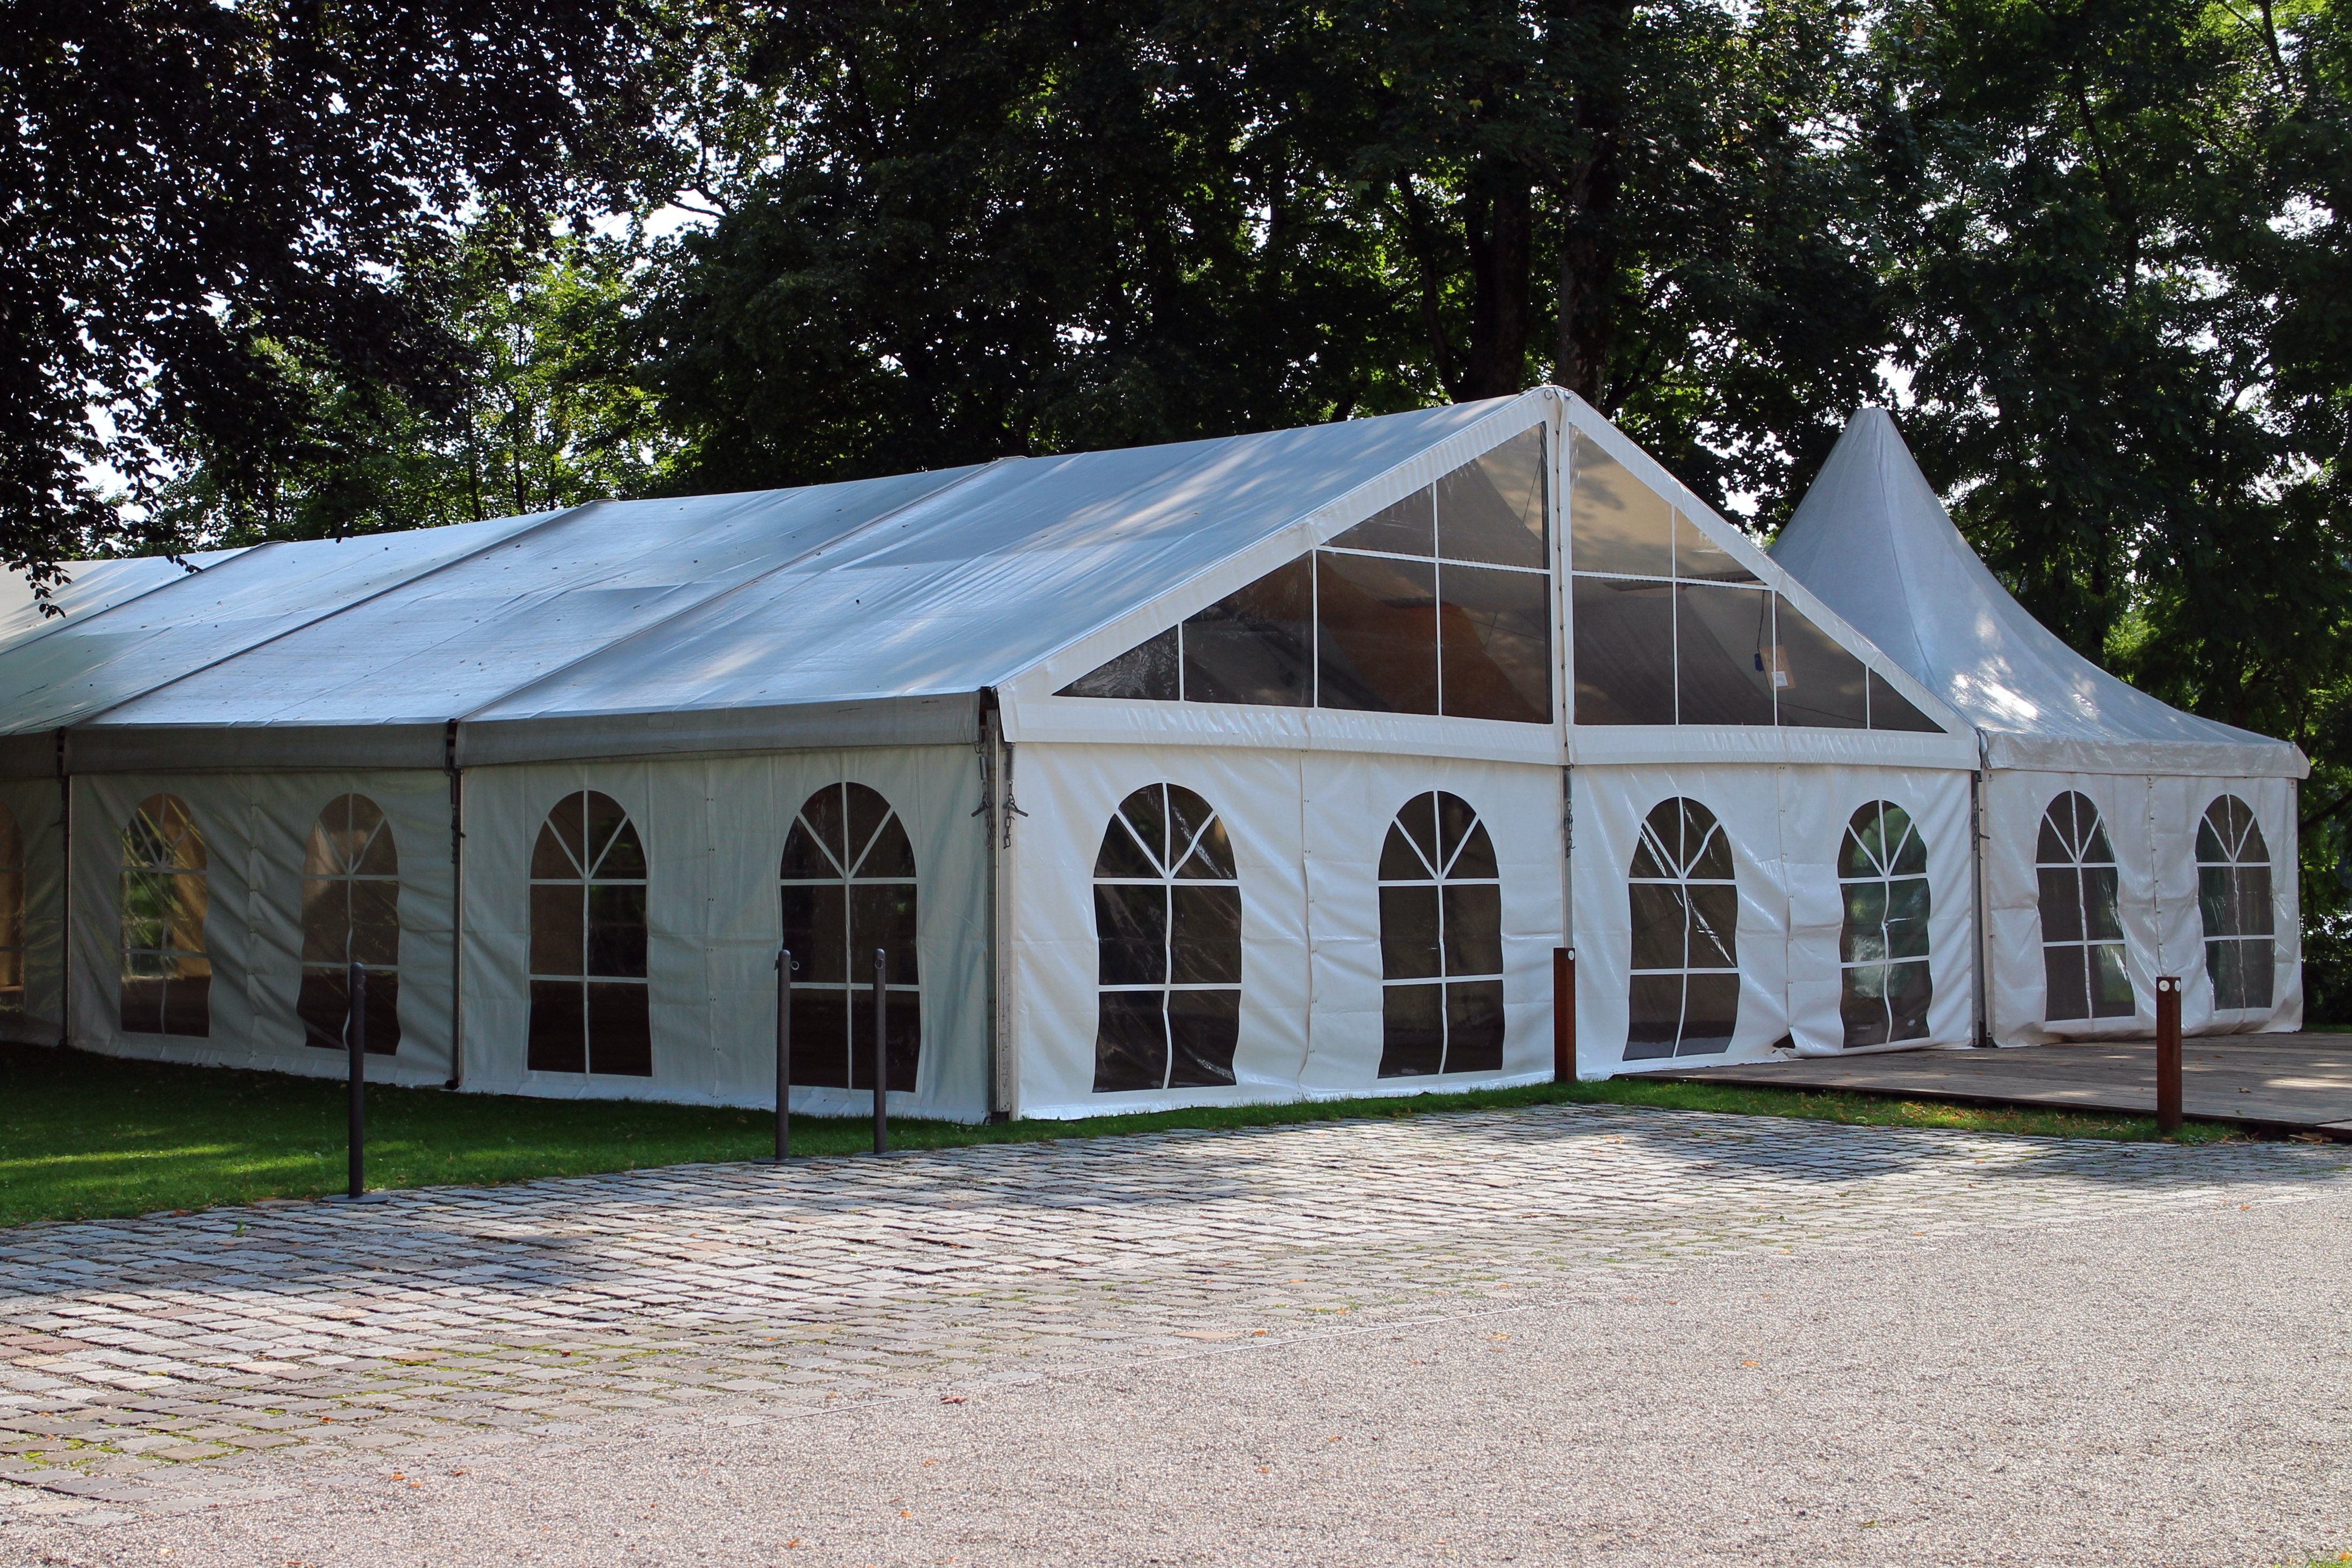
building, celebration, canopy, hall, cottage, tent, pavilion, event, dome, exhibition, fair, marquee, beer tent, weather protection, event tent, mess tent